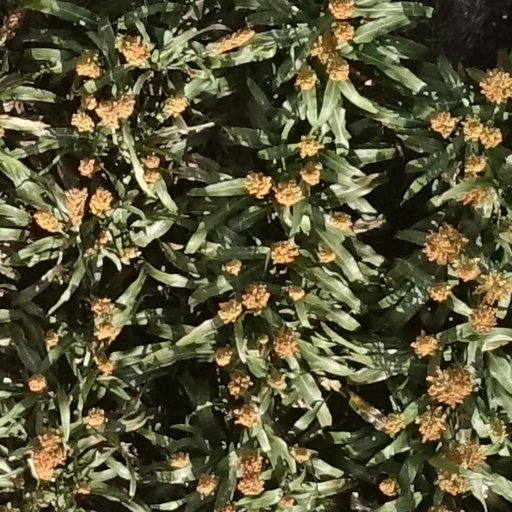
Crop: sorghum